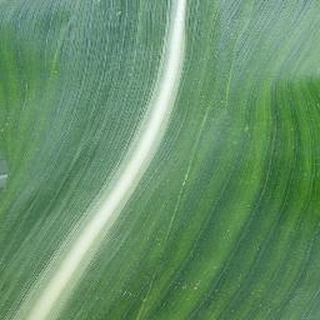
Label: healthy_corn